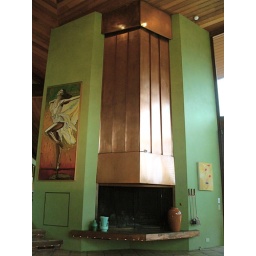
Copper-clad fireplace with green glazed walls in Frank Lloyd Wright-inspired home in Santa Barbara, CA